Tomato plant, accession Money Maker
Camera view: vertical (180 deg); turntable rotation: 270 degrees
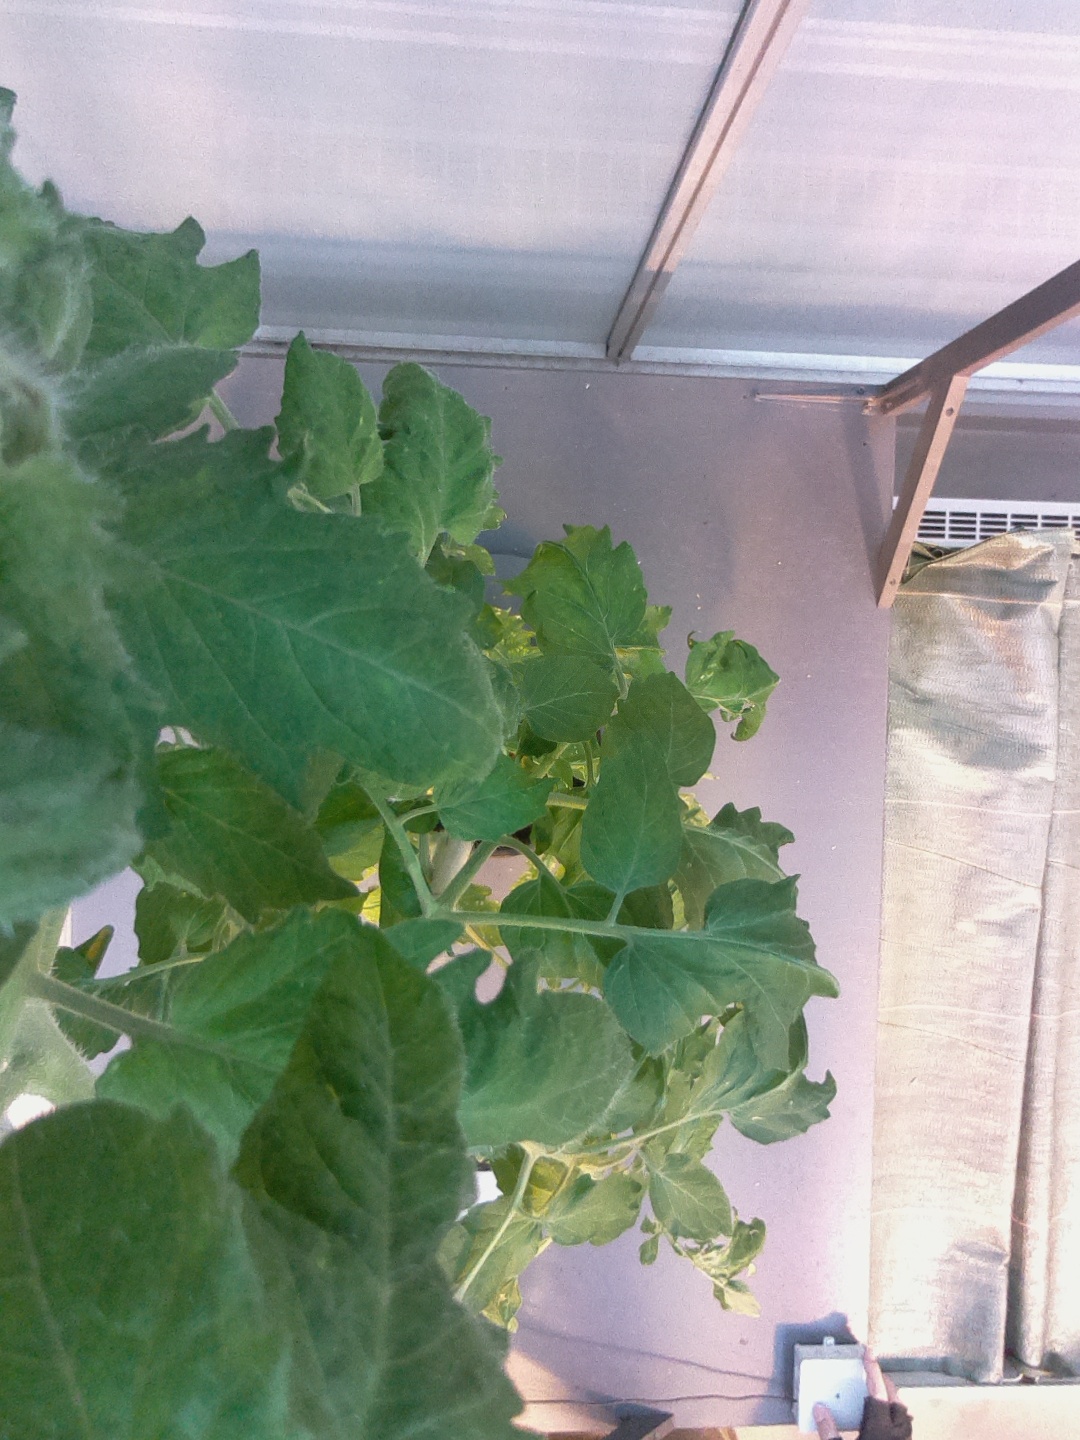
BBCH growth stage 66: Full flowering, 60%-70% of flowers open, more petals falling